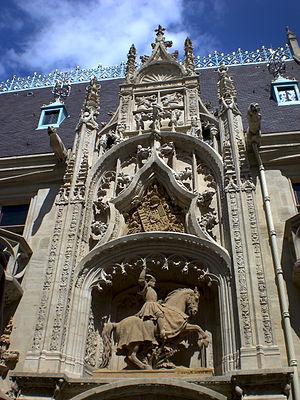
Nancy, Palais des Ducs de Lorraine, XVI siècle